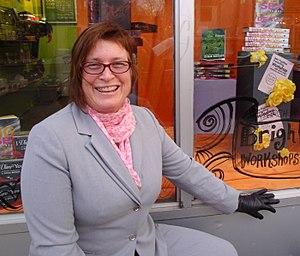
Susannah « Susie » Bright, également connue sous le pseudonyme de Susie Sexpert, née le 25 mars 1958, est une féministe, auteure, journaliste, critique, éditrice et productrice américaine, souvent au sujet de la sexualité. Elle est l'une des premiers auteurs et activistes connus en tant que féministes pro-sexe.